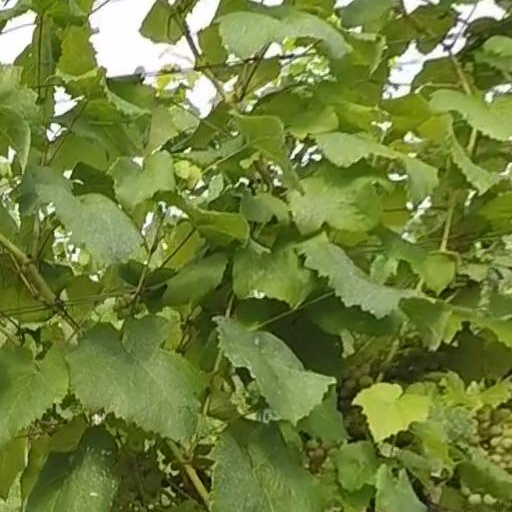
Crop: grape